Saadi Yacef

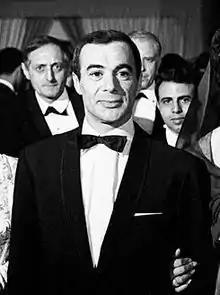
Yacef at the 1966 Venice Film Festival

Saâdi Yacef (20 January 1928 – 10 September 2021) was an Algerian revolutionary, politician and actor. A prominent figure during the Algerian War, he served as a leader of the National Liberation Front. He was a Senator in Algeria's Council of the Nation until his death.